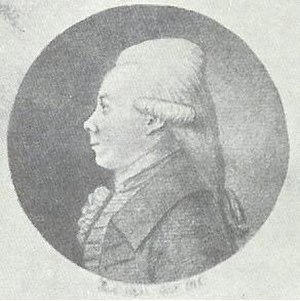
Otto Lindegaard
Otto Lindegaard
Otto Lindegaard var en dansk godsejer og etatsråd, far til Peter Lindegaard.